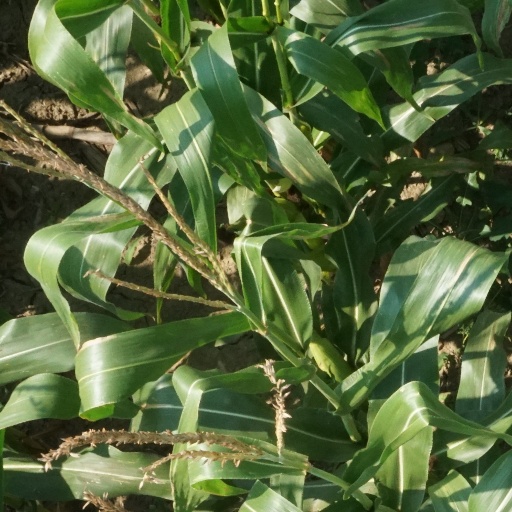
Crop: maize; corn